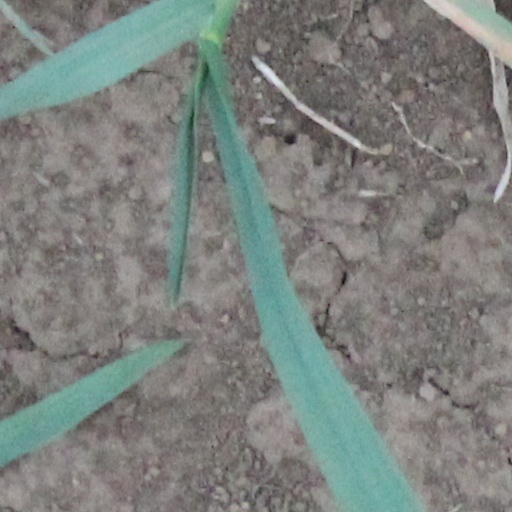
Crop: wheat